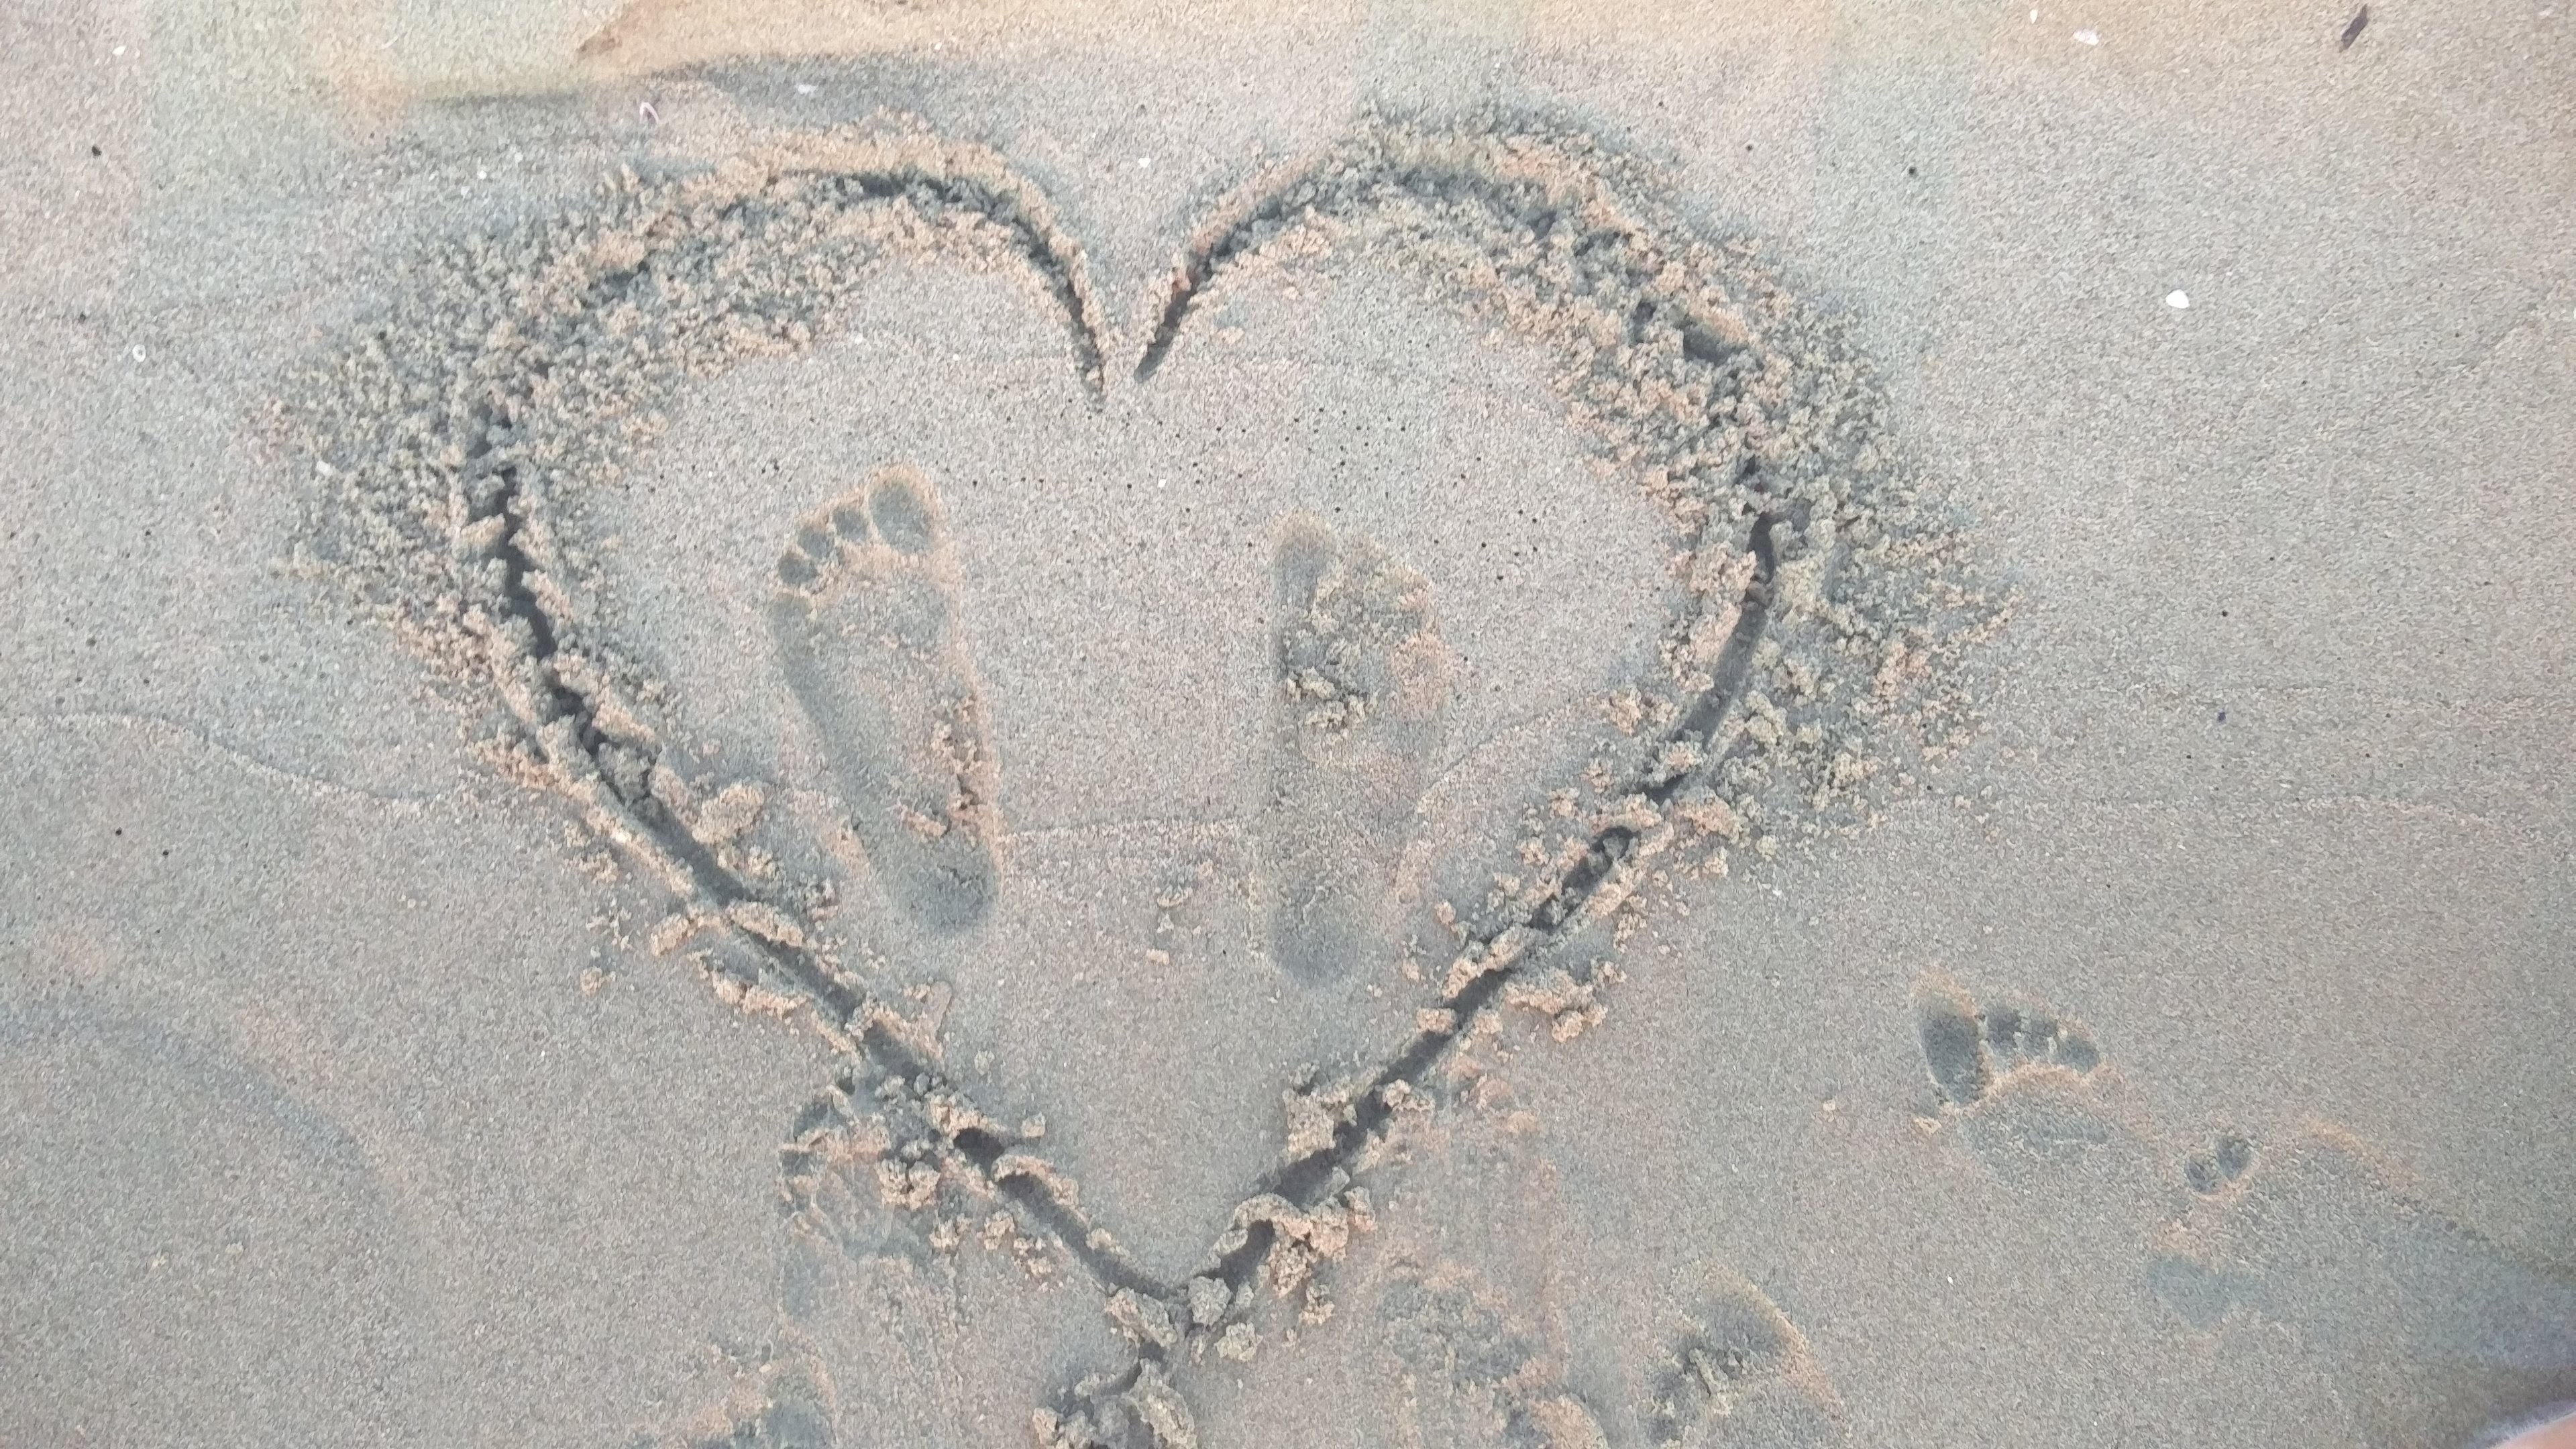
sand, texture, wall, material, circle, human body, organ